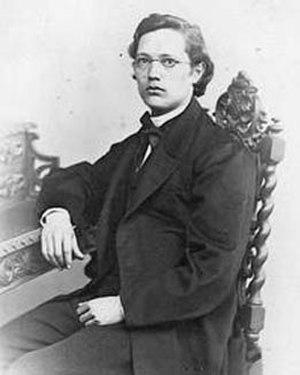
Gustav Roch est un mathématicien allemand. Donnant une démonstration du théorème dit de Riemann-Roch, il a apporté une contribution importante à l'analyse et à la géométrie différentielle.